Battle of Mons

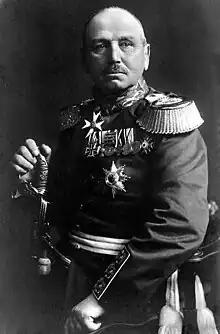

The first contact between the two armies occurred on 21 August, when a British bicycle reconnaissance unit encountered a German force near Obourg and Private John Parr became the first British soldier to be killed in the war. At on 22 August the 4th Royal Irish Dragoons sent two officer's patrols from Obourg northwards towards Soignies and one drove off a German outpost. the first occasion that British troops fired on Germans. A troop advanced later and engaged German cavalry advancing south from Soignies towards Mons, repulsing it near Casteau and began a pursuit until stopped by German return-fire. Three to four German cavalry were killed and three taken prisoner from the 4th Cuirassiers of the 9th Cavalry Division. That day, having used British reconnaissance aircraft along with Lanrezac's messaging to his army staff, the BEF's chief of intelligence, Colonel George Macdonogh, warned French that three German corps were advancing towards the BEF. French chose to ignore these claims, instead proposing to advance towards Soignies.